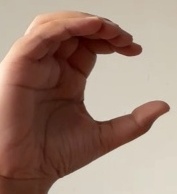
ASL sign: C